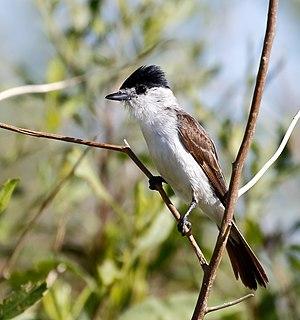
La Bécarde à nuque blanche est une espèce d'oiseaux de la famille des Tityridae.
Xenopsaris est un genre monotypique de passereaux de la famille des Tityridae.
Les Tityridae sont une famille de passereaux constituée de 11 genres et 45 espèces.